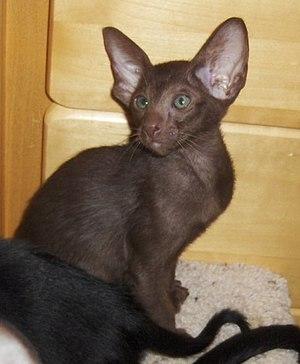
L'oriental, aussi appelé oriental shorthair est une race de chat originaire de Thaïlande. Il est apparenté au siamois, la seule différence entre les deux races étant la couleur de robe puisque ce chat de taille moyenne à grande est la variété non pointée du siamois ou robe colorée.